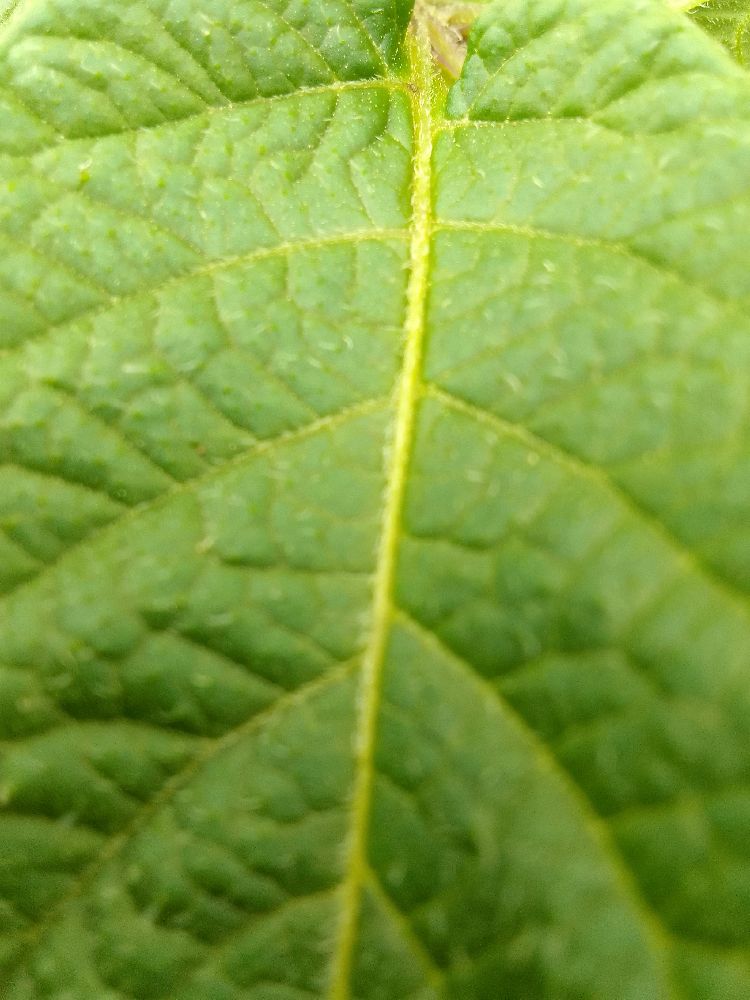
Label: Healthy